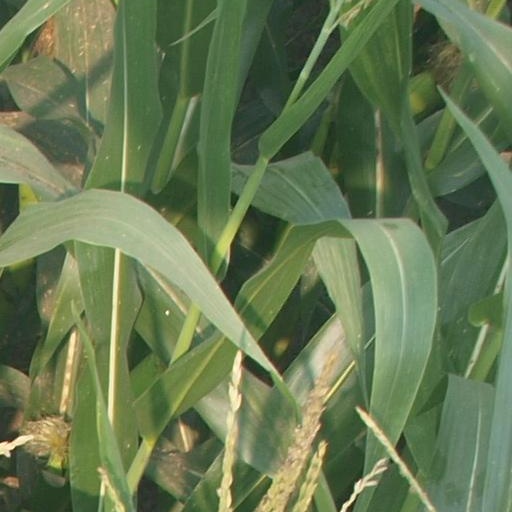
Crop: maize; corn